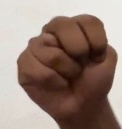
ASL sign: N